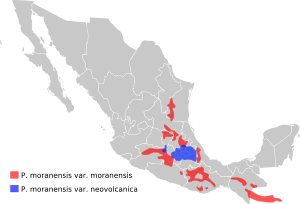
Pinguicula moranensis est une espèce de plantes carnivores en rosette, vivace, herbacée, de la famille des Lentibulariaceae, originaire du Mexique et du Guatemala.